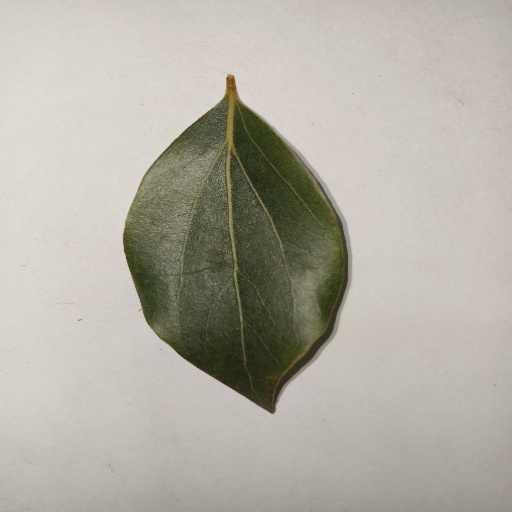
Species: Camphor
Leaf condition: Healthy Leaf